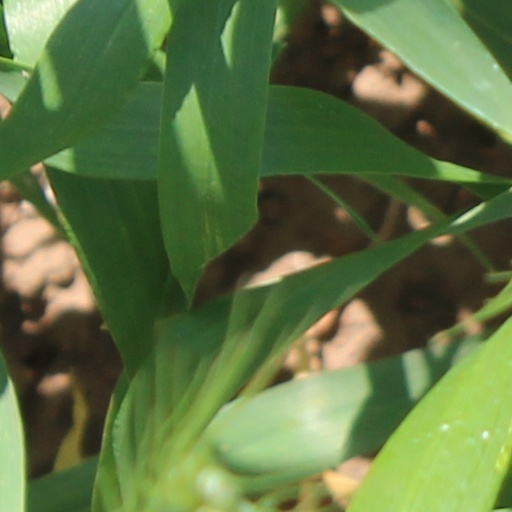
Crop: wheat